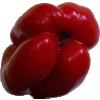
Label: Pepper Red 1